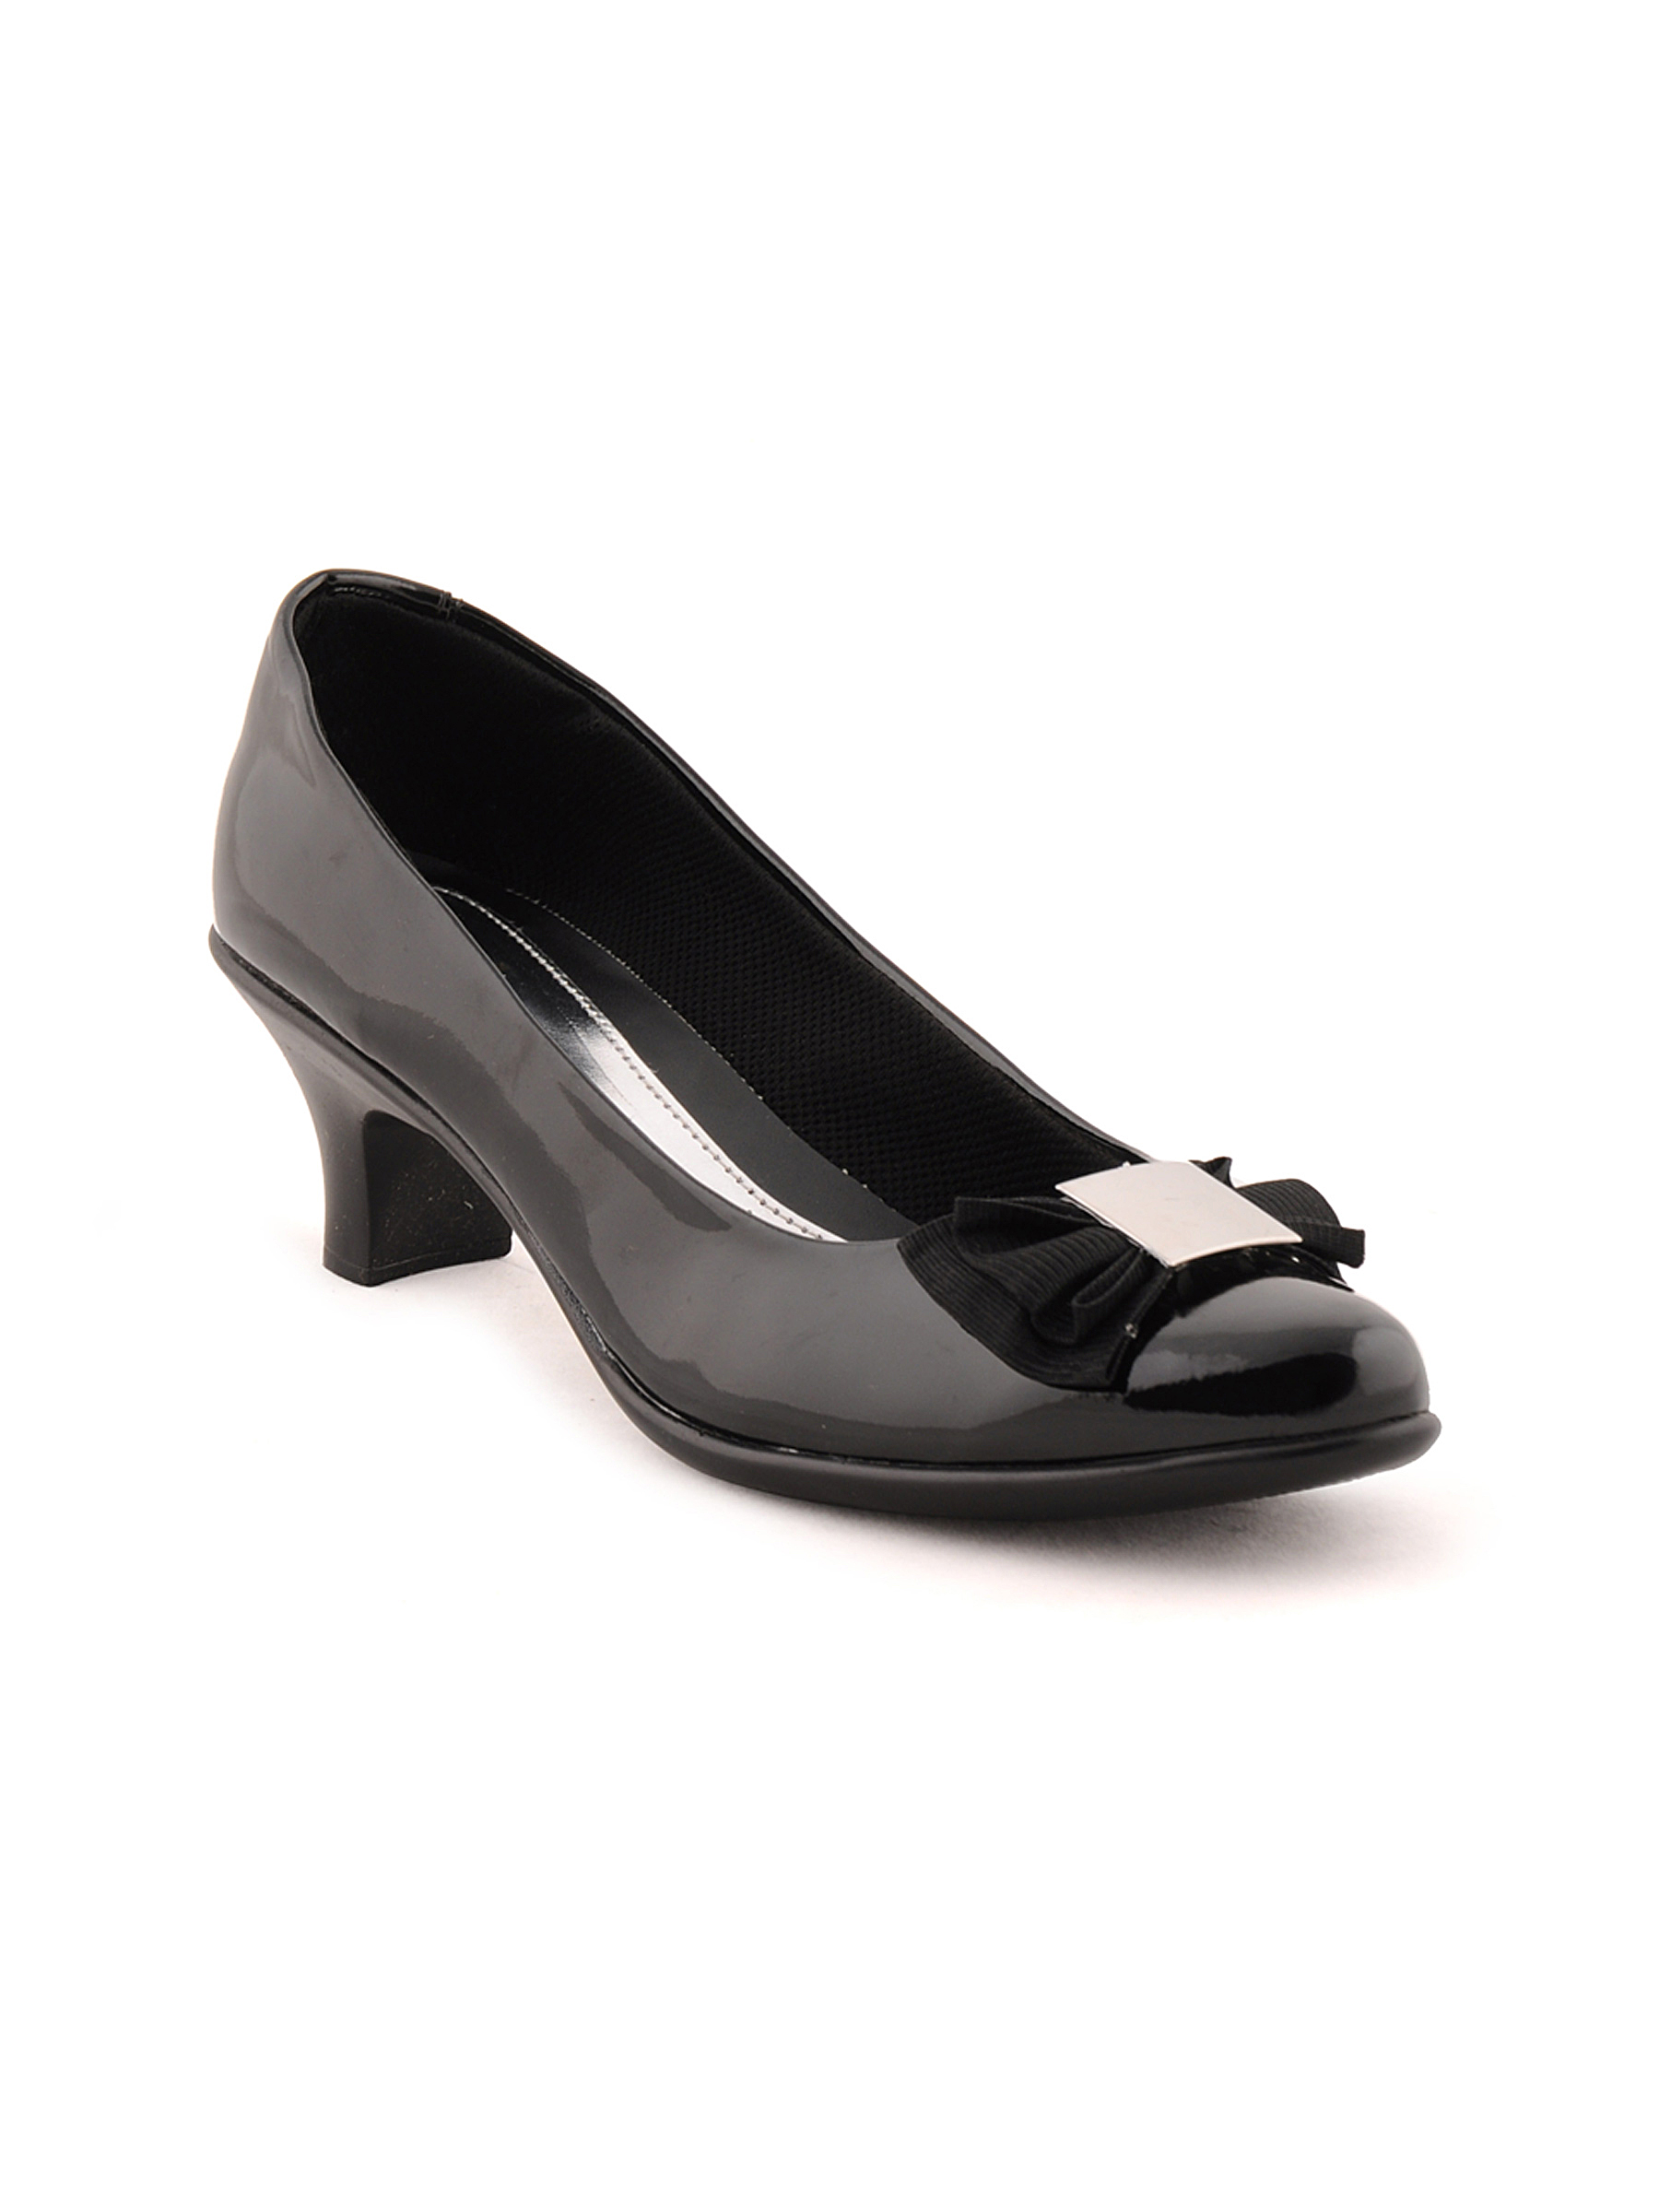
Catwalk Women Lifestyle Black Heels
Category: Footwear / Shoes / Heels
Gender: Women
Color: Black
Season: Winter 2015
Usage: Casual